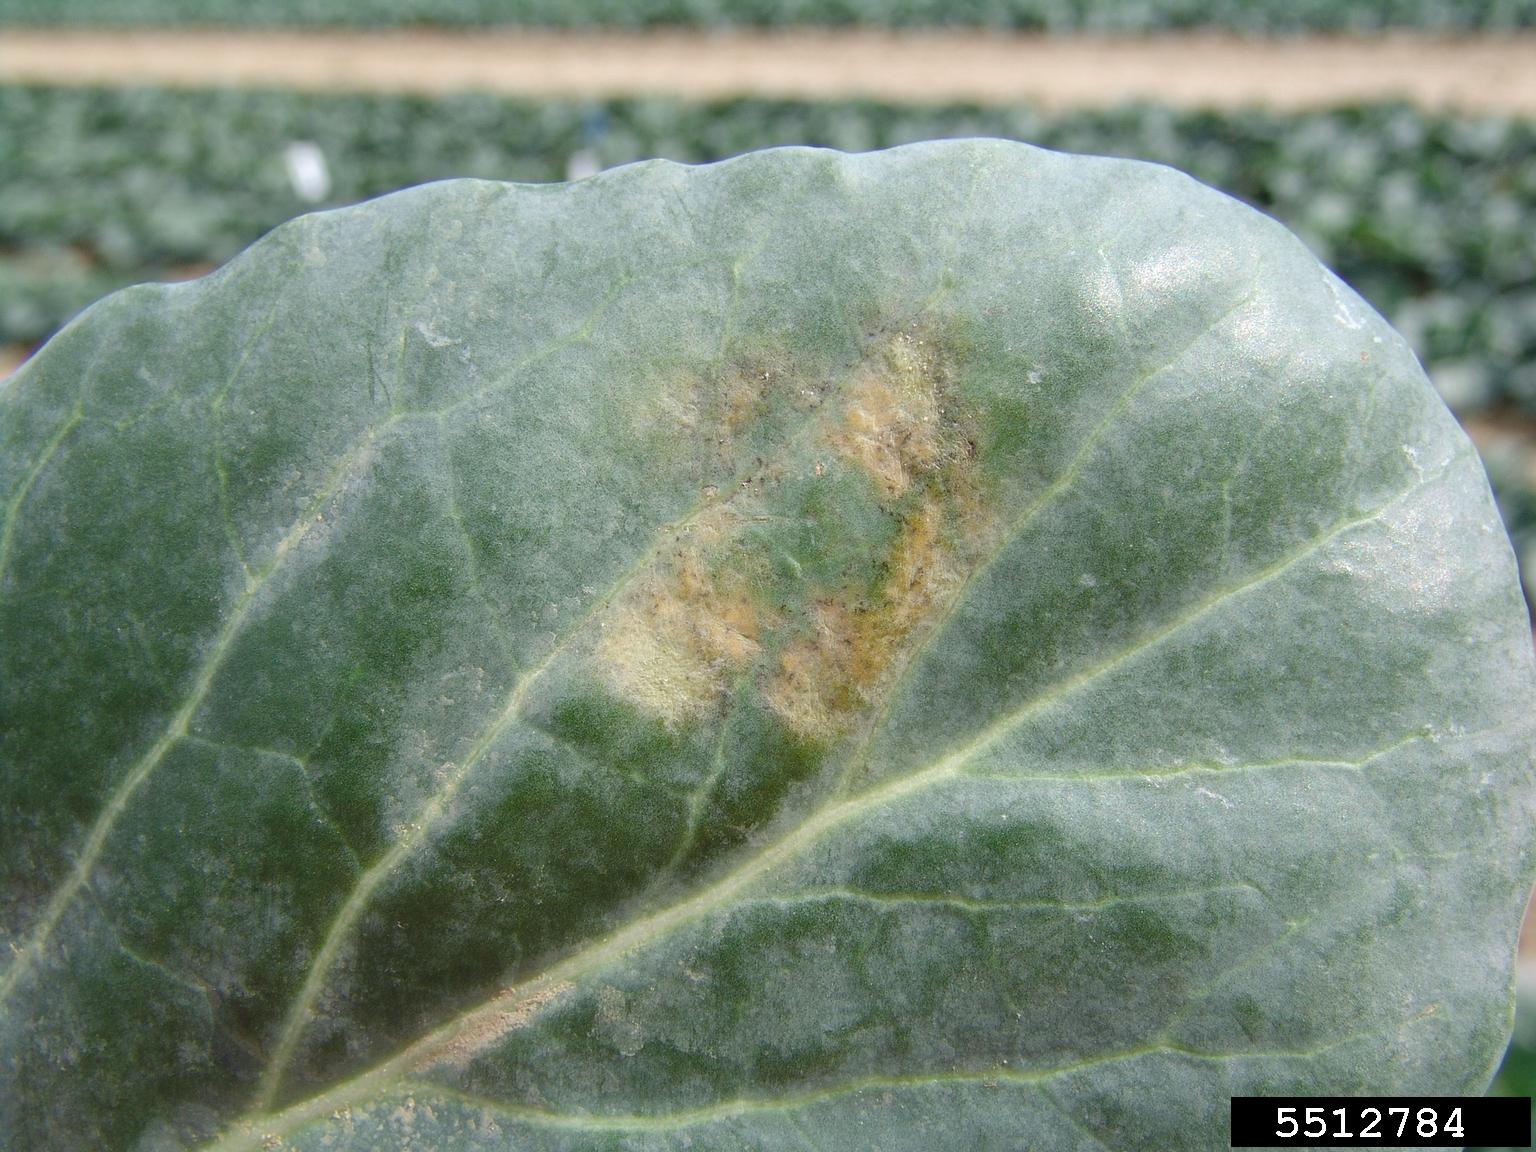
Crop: unknown
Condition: cabbage_cabbage_downy_mildew